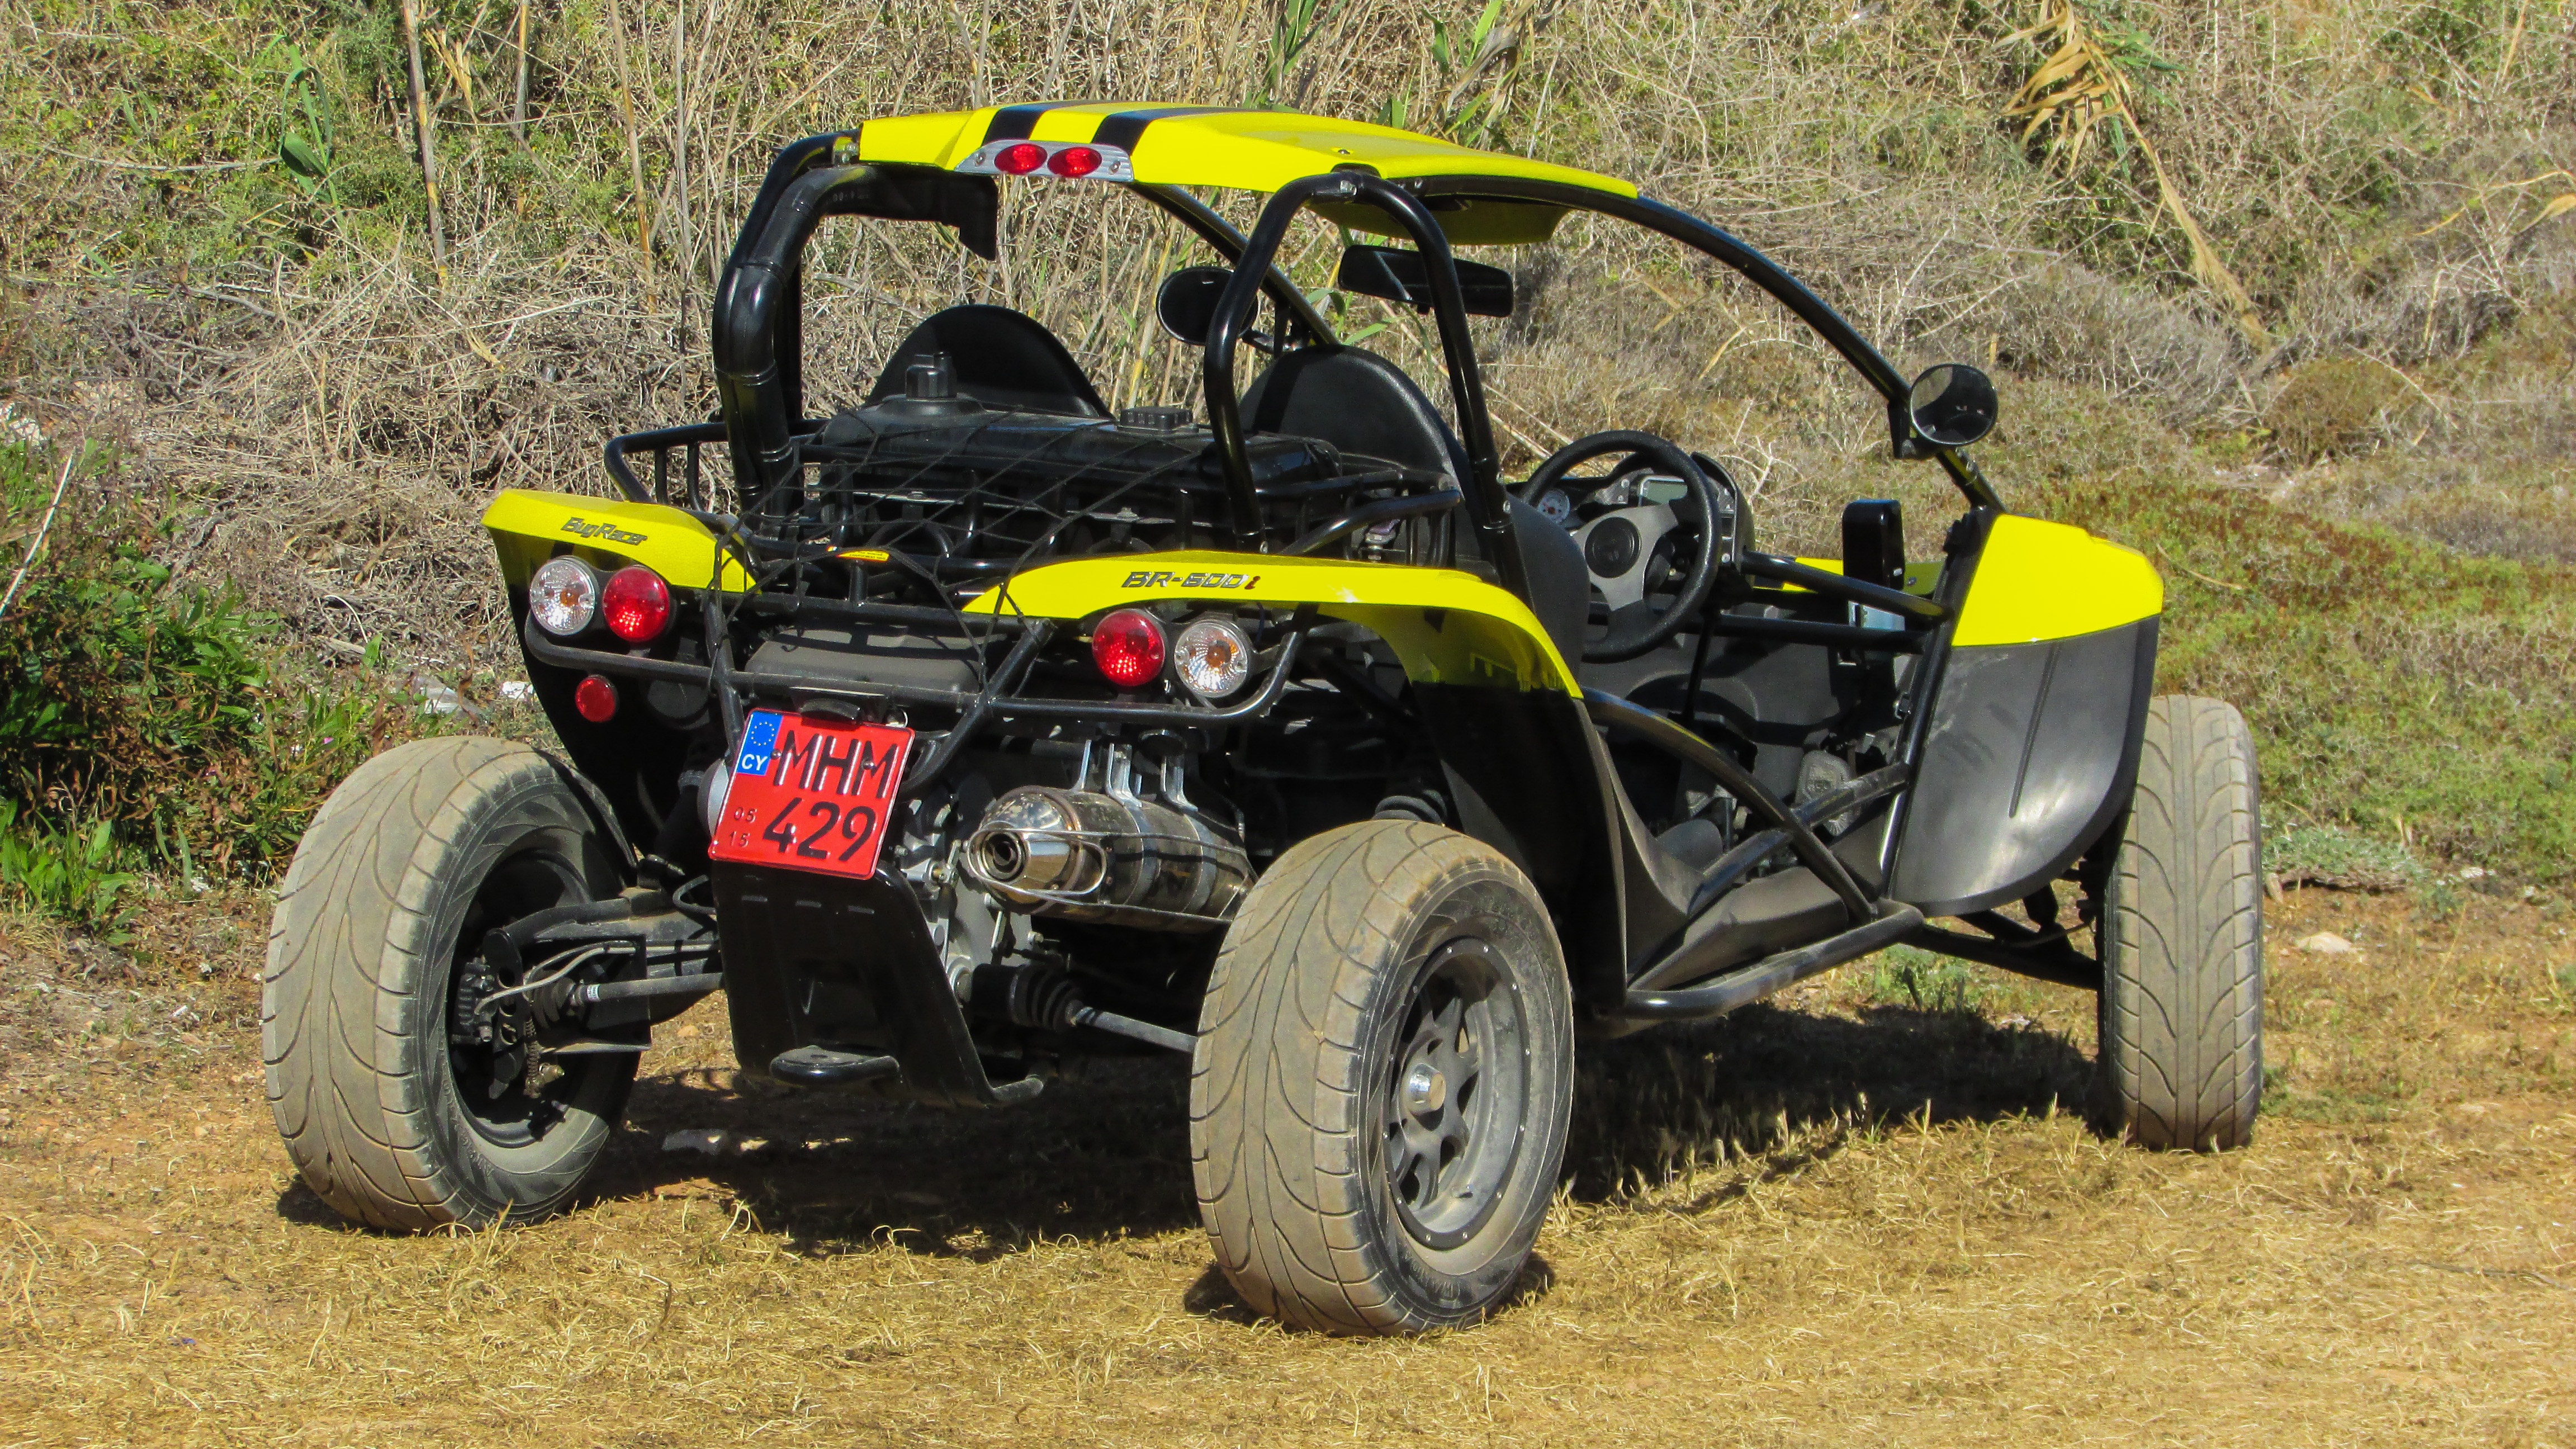
sport, car, vacation, vehicle, holiday, leisure, activity, outdoors, sports, racing, buggy, motorsport, all terrain vehicle, off road vehicle, land vehicle, auto racing, automobile make, off roading, off road racing